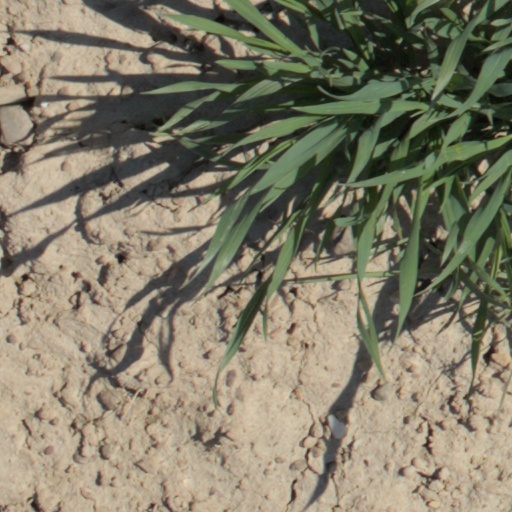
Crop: wheat